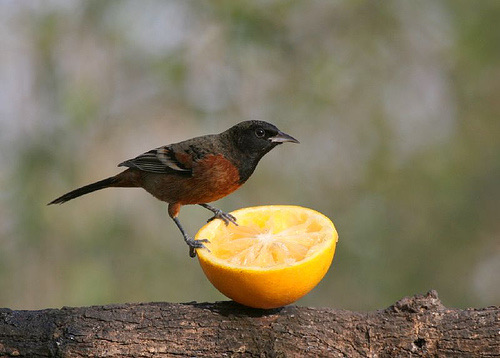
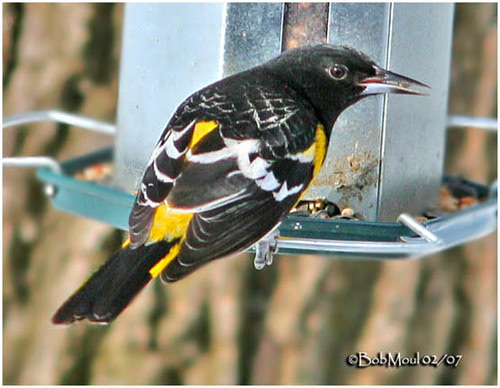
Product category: misc
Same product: yes